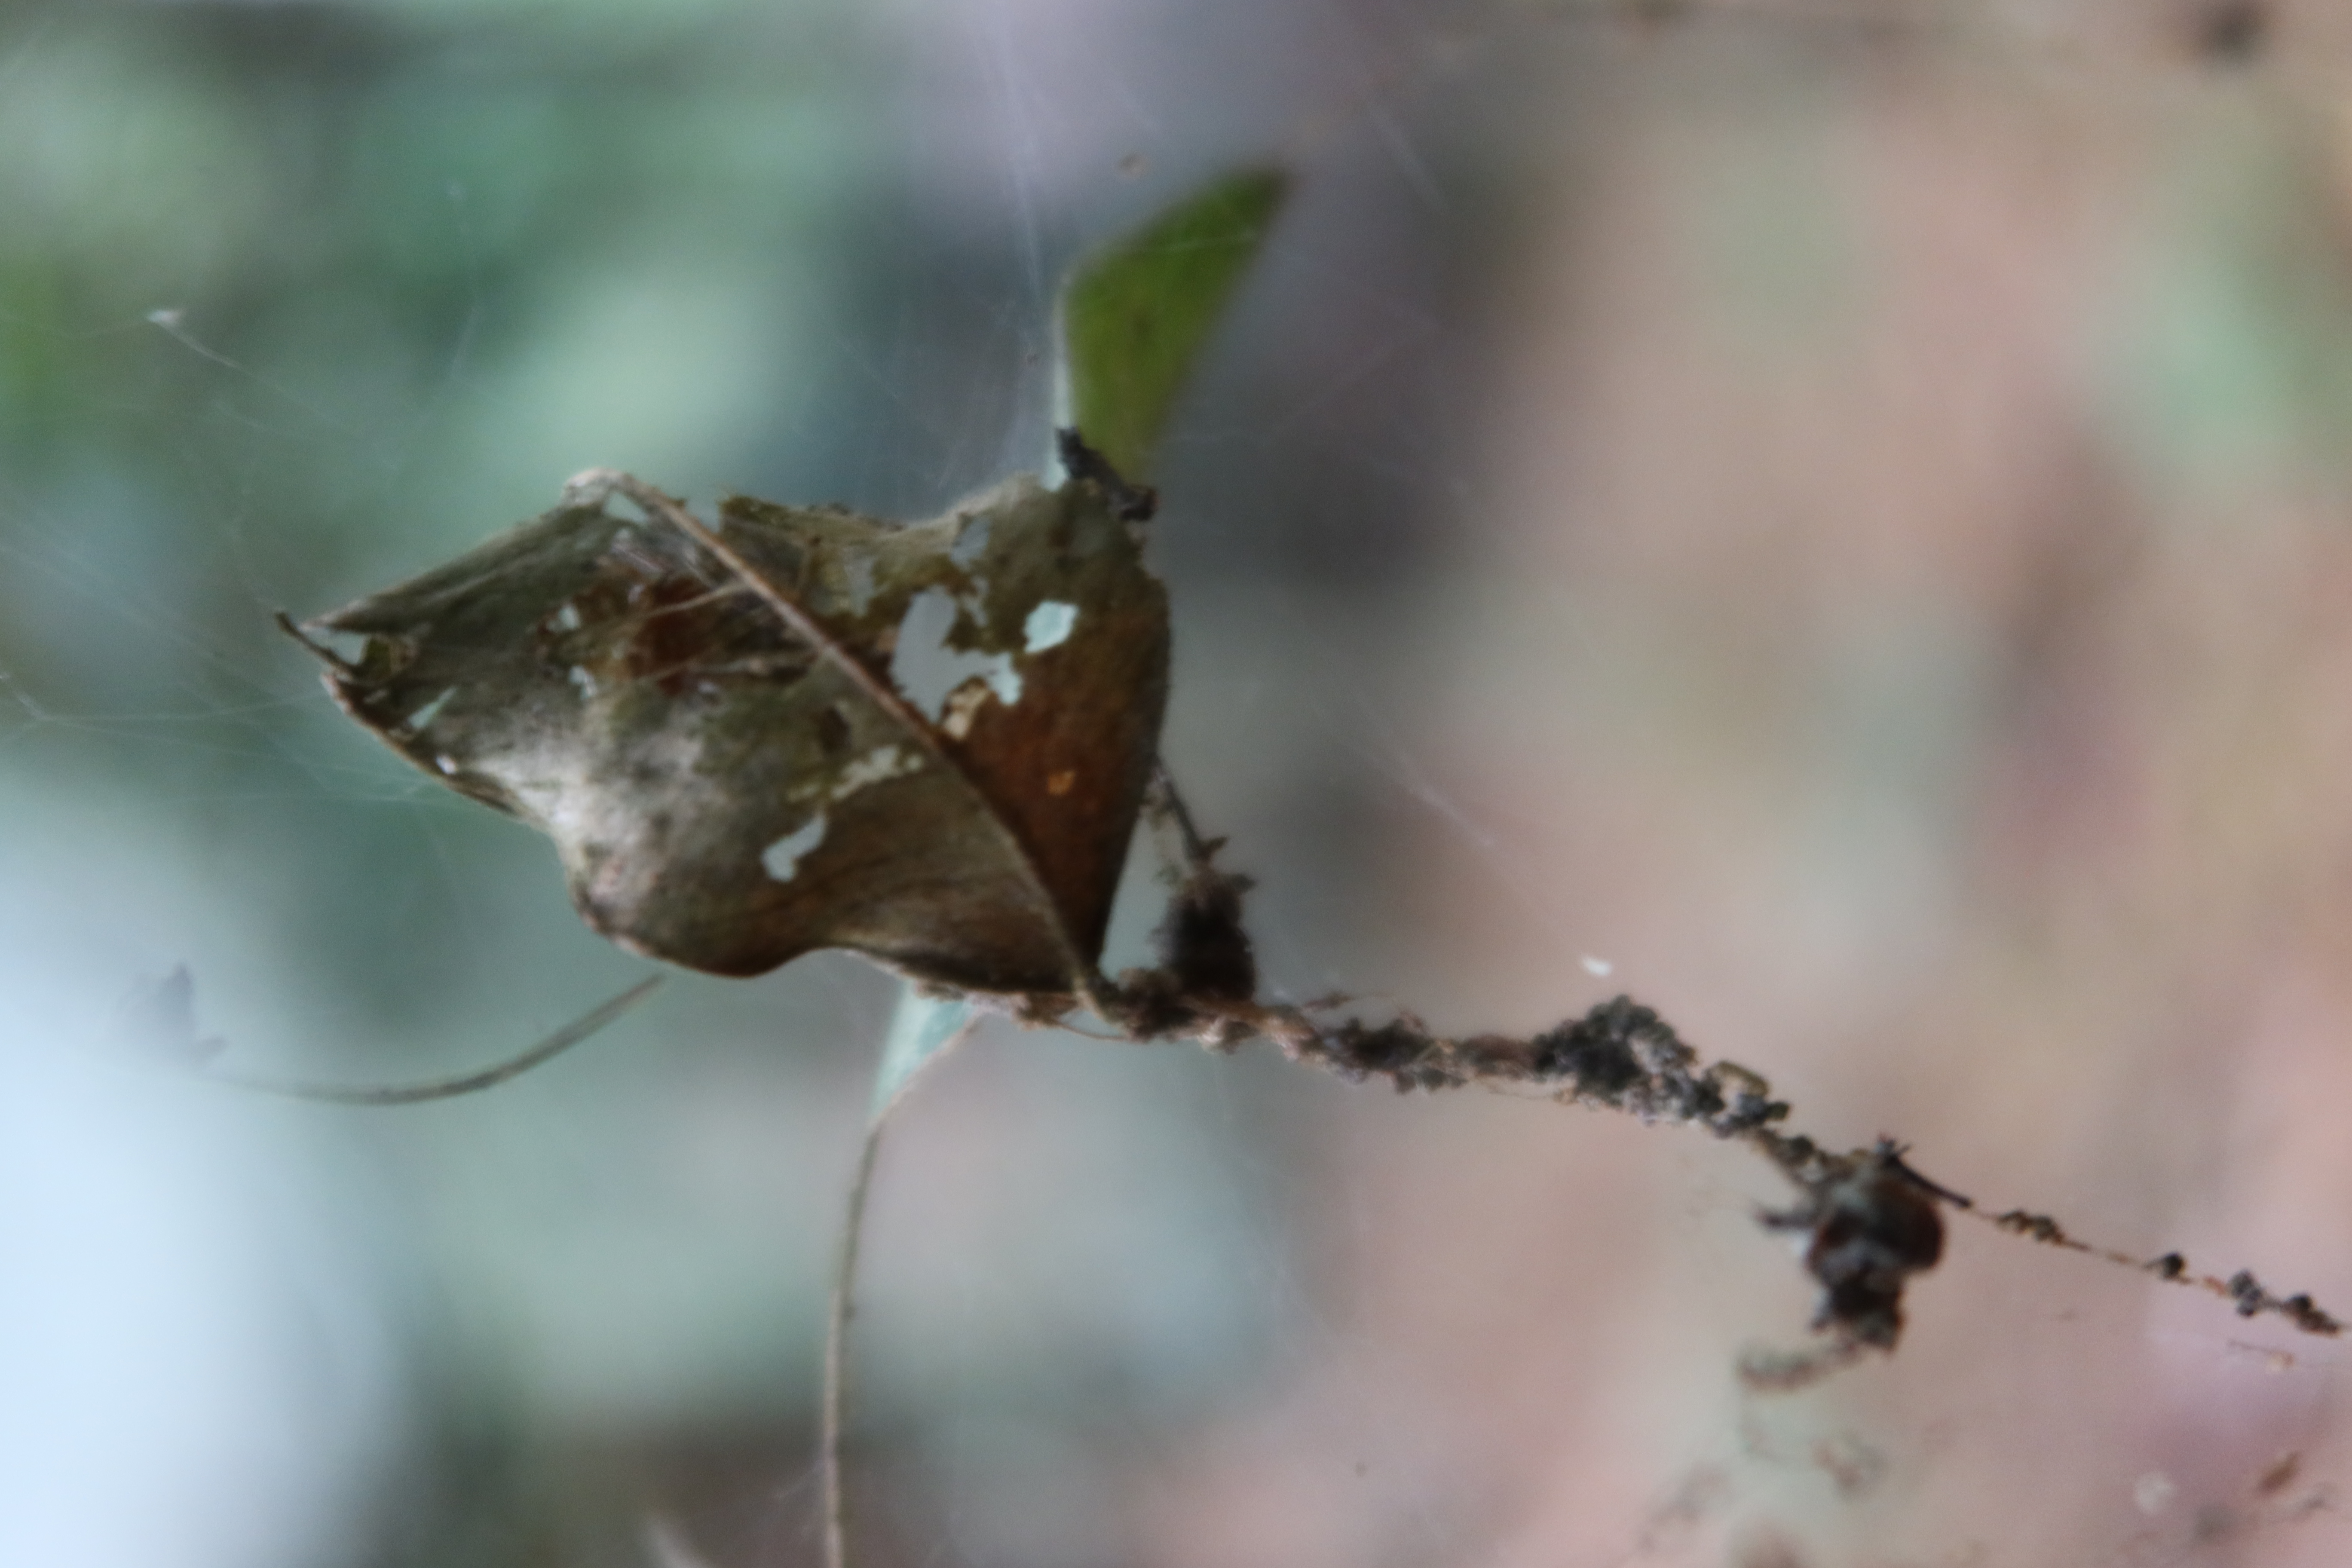
Label: Spiders